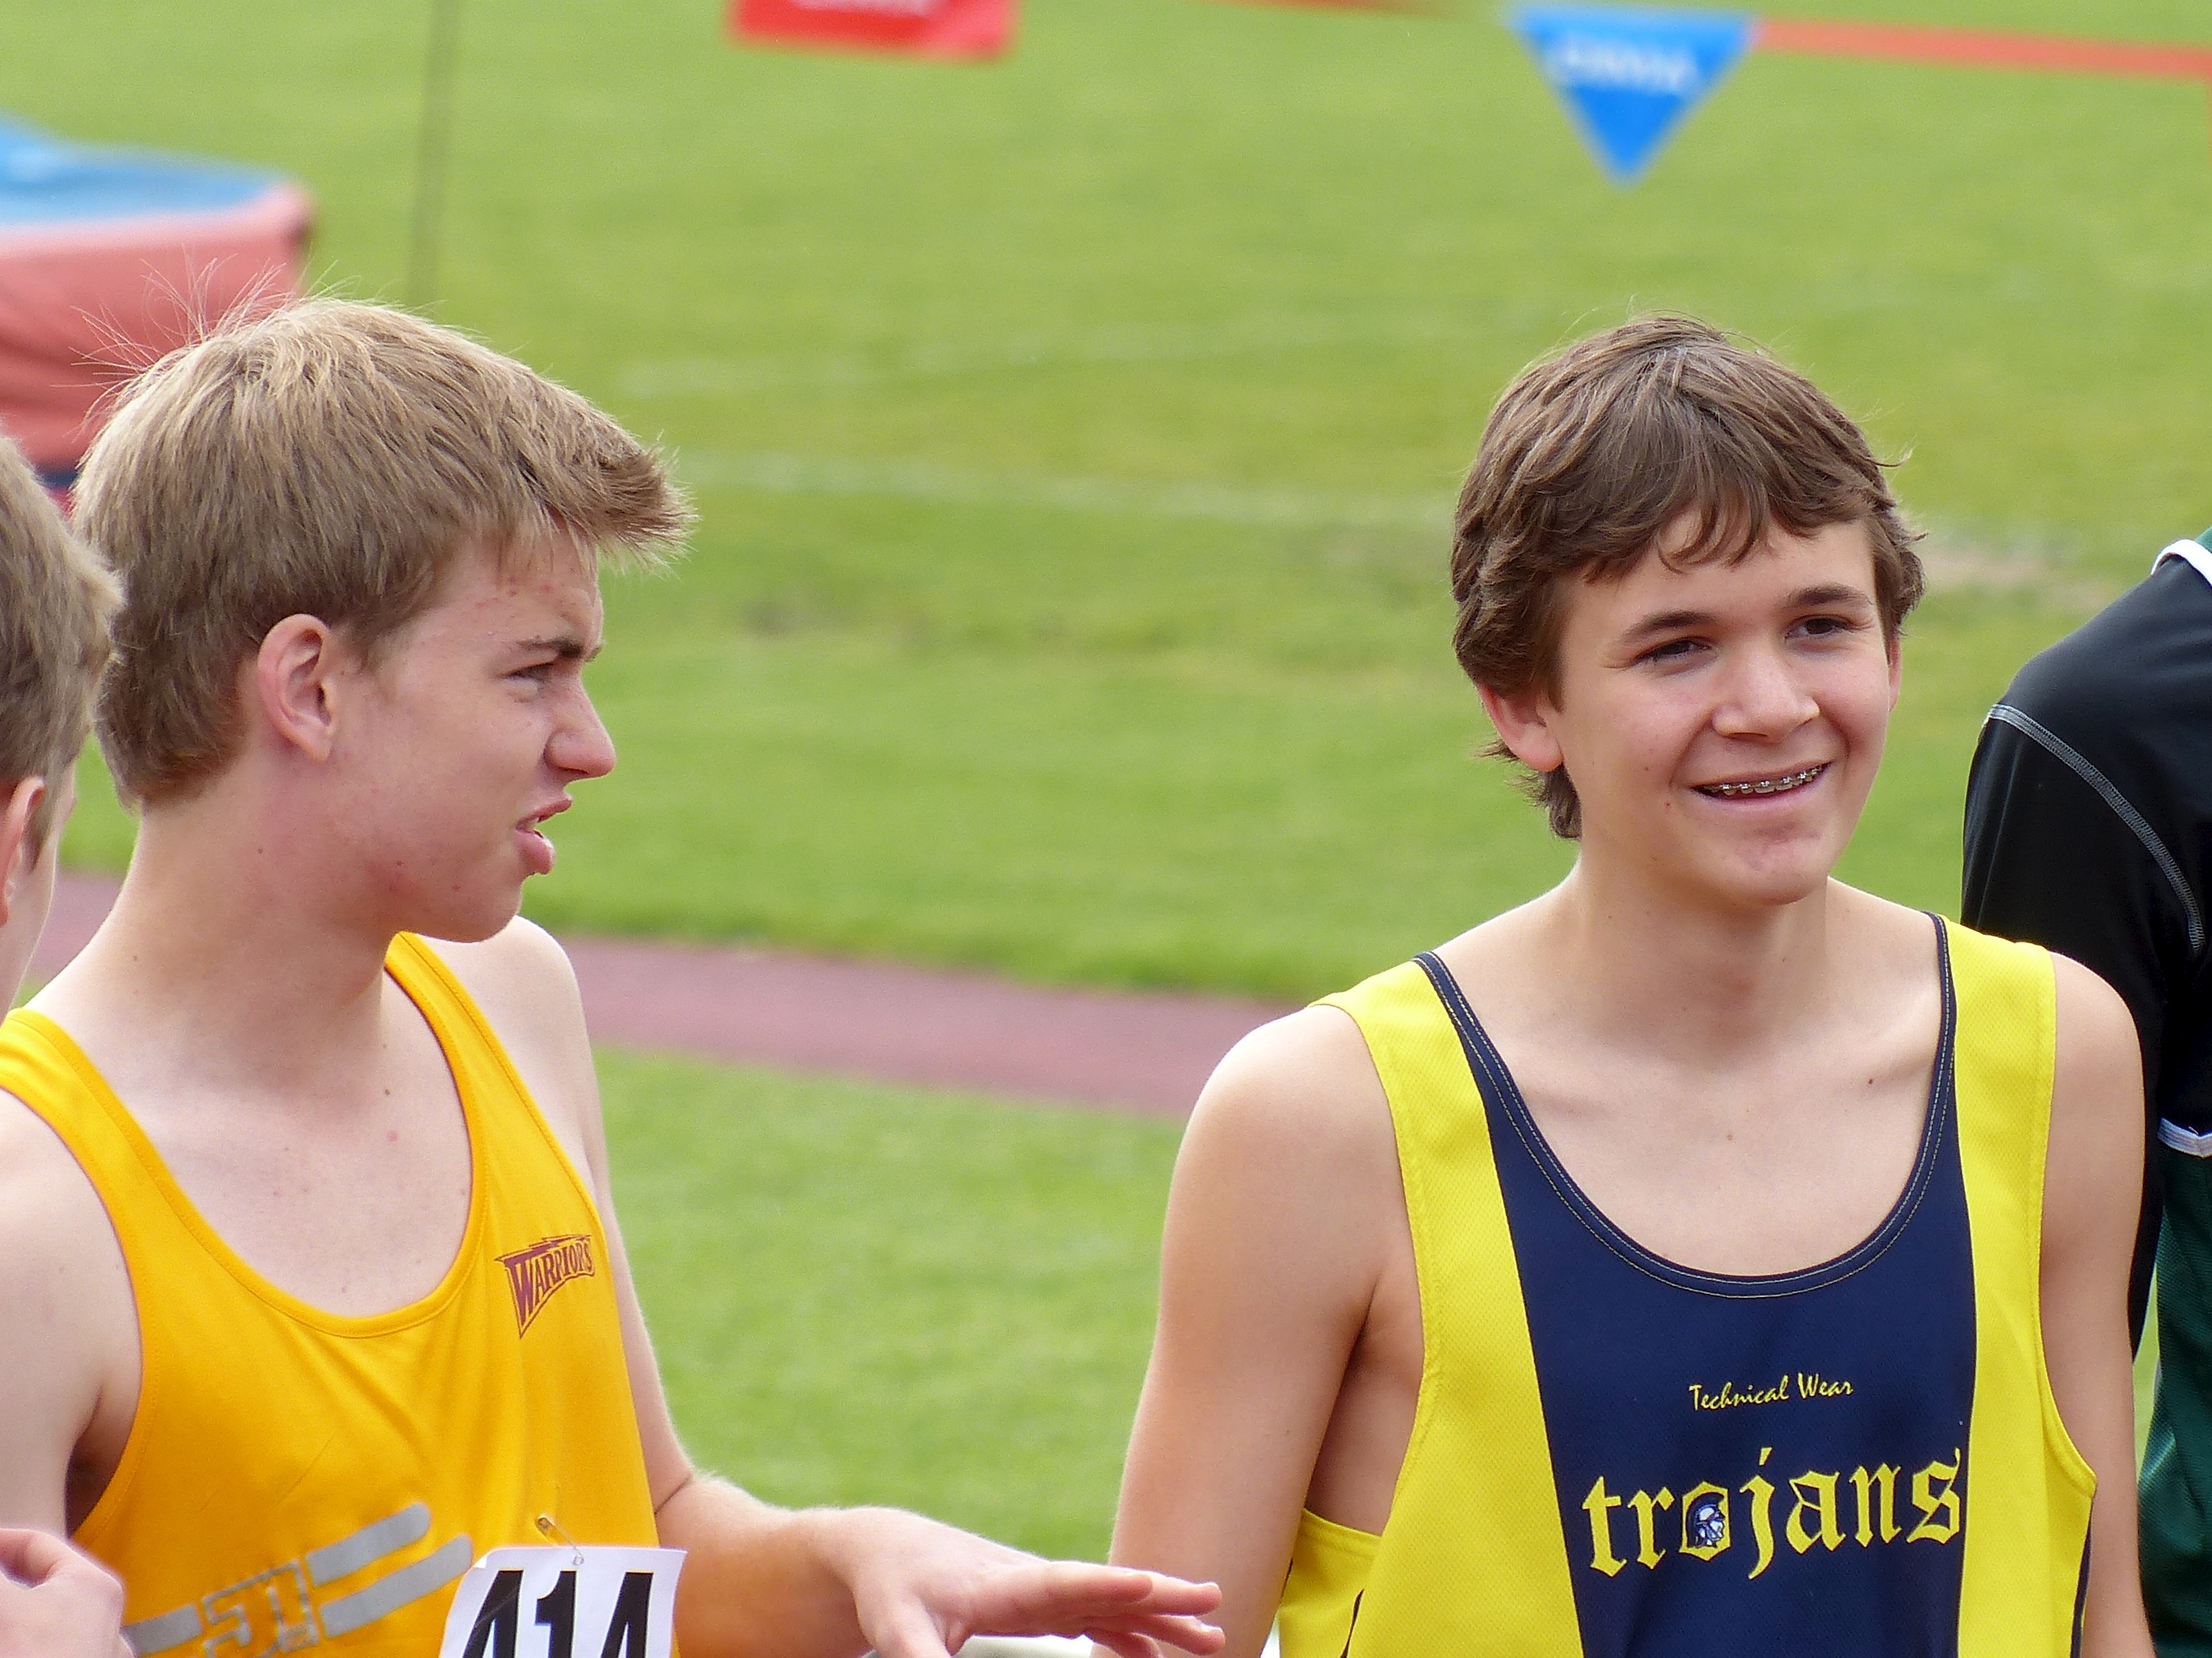
running, paris, 2013, team, sports, championship, highschool, athletics, isst, sprint, trackandfield, endurance sports, competition event